Newark station (Delaware)

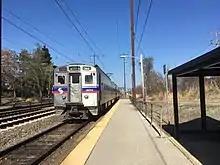
A SEPTA train at Newark in 2018

The Newark station is the southern terminus of weekday service for SEPTA's Wilmington/Newark Line; it does not serve the station on weekends or holidays. Like all stations in Delaware, SEPTA service is provided under contract and funded through DART First State. Amtrak "Northeast Regional" service at Newark station is limited; the station sees one train in each direction on weekdays, an additional northbound train on Thursdays and Fridays and an additional southbound train on Fridays, and three trains in each direction on weekends.